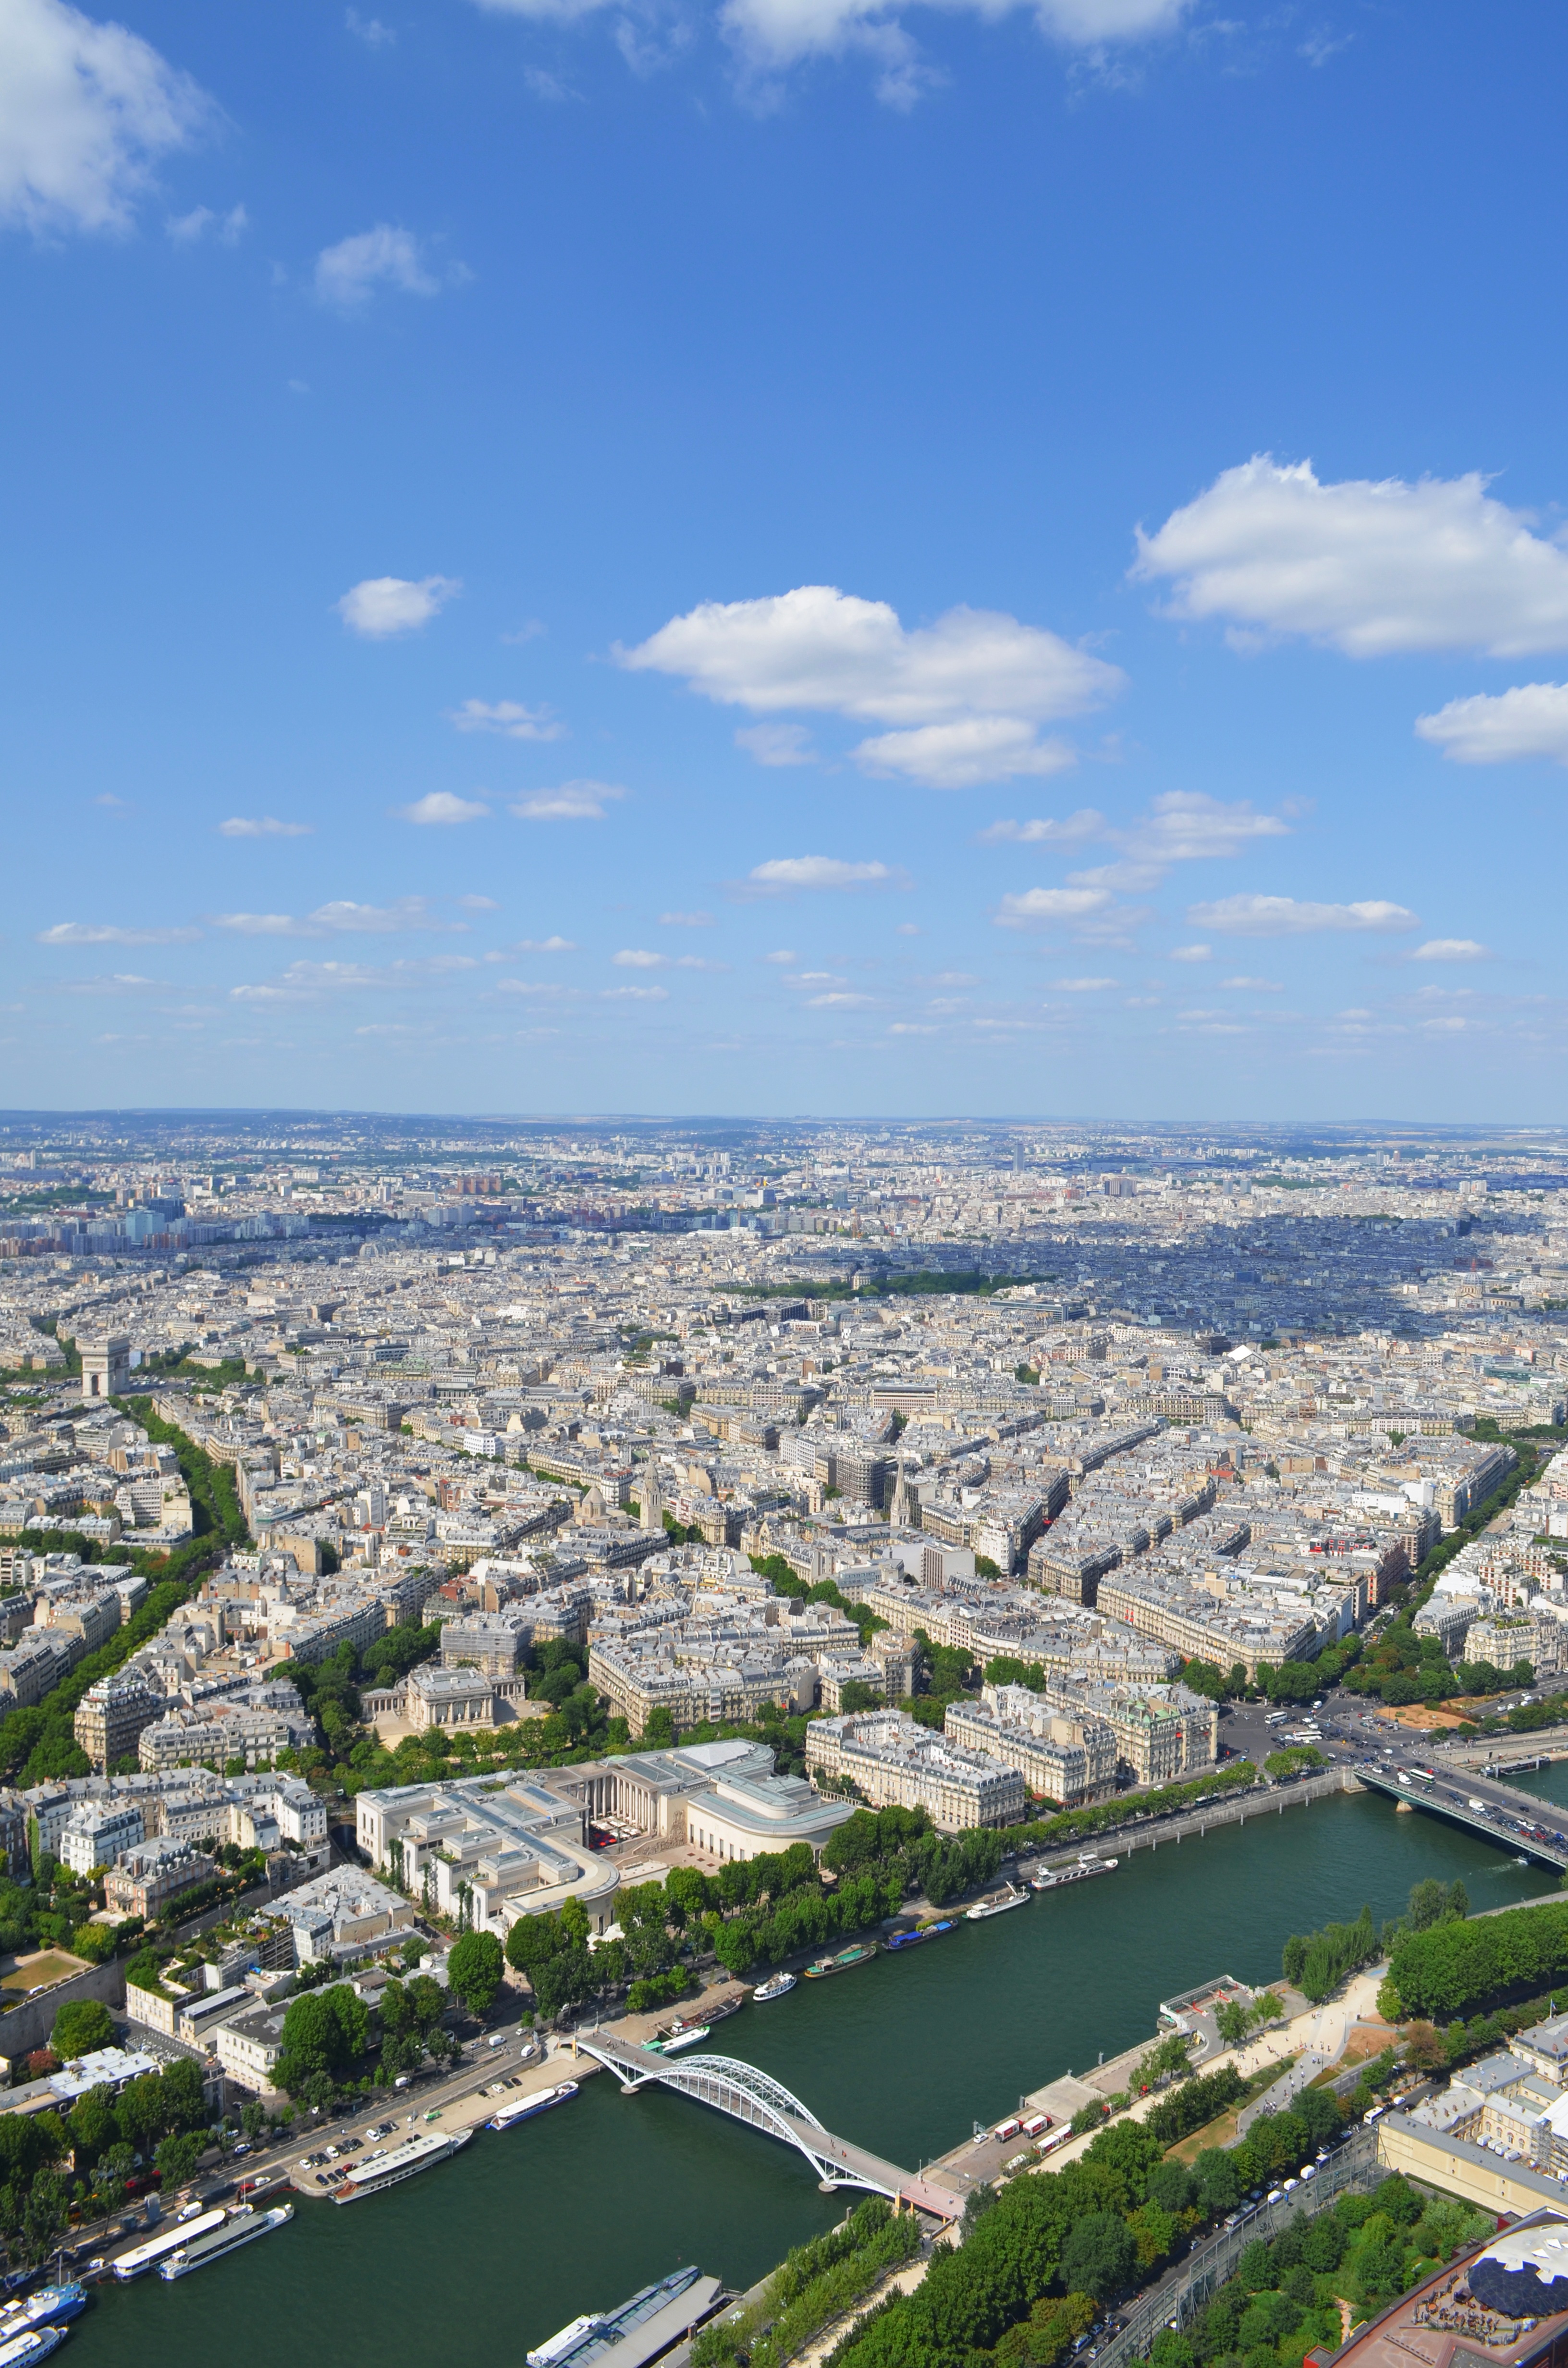
aerial photography, bird's eye view, geographical feature, horizon, city, photography, town, cityscape, human settlement, residential area, river, skyline, coast, atmosphere of earth, sea, landscape, panorama, flower